Maliki school

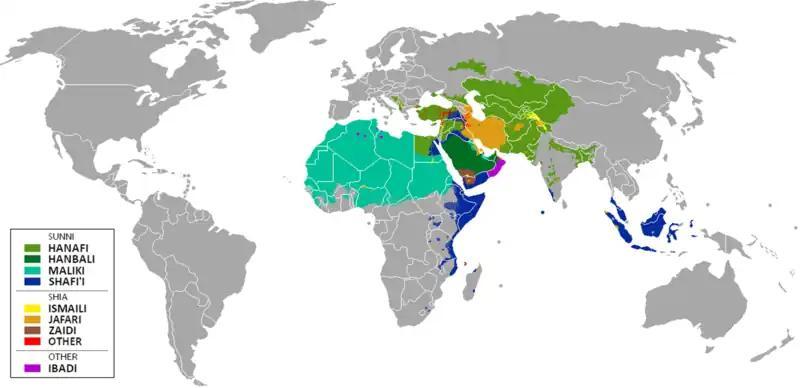
Sharia based on Maliki school (in teal) is the predominant Sunni school in North and West Africa.

Although Malik ibn Anas was himself a native of Medina, his school faced fierce competition for followers in the Muslim east, with the Shafi'i, Hanbali, and Zahiri schools all enjoying more success than Malik's school. It was eventually the Hanafi school, however, that earned official government favor from the Abbasids.